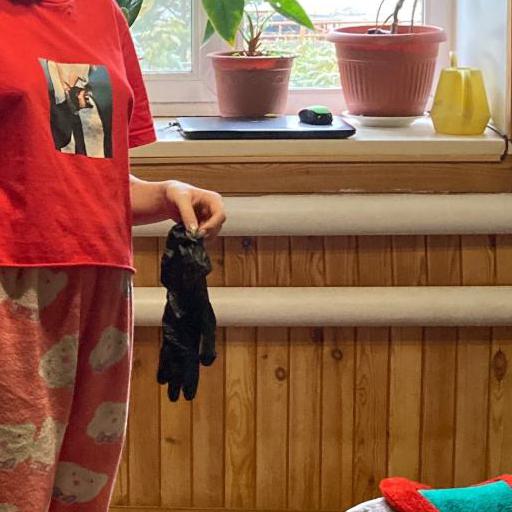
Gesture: no_gesture